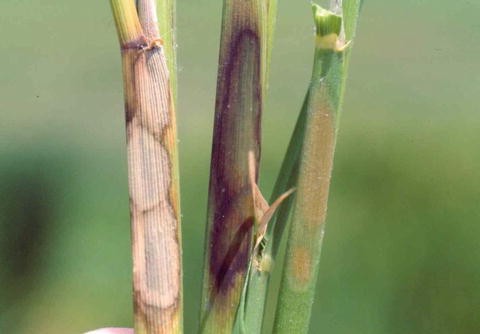
Plant: Rice
Disease: rice sheath blight